Prodrive WRC Team

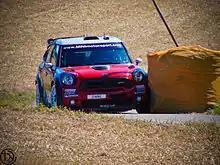
Dani Sordo heading to a third place at the 2011 Rallye Deutschland

Reports had emerged before the rally team was founded that the car was being planned. When the rally team was confirmed BMW confirmed that the car would be used on a limited schedule in the 2011 World Rally Championship. Prodrive confirmed that work on the Mini WRC started in late 2010.